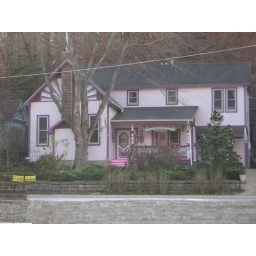
pretty pink house in eureka